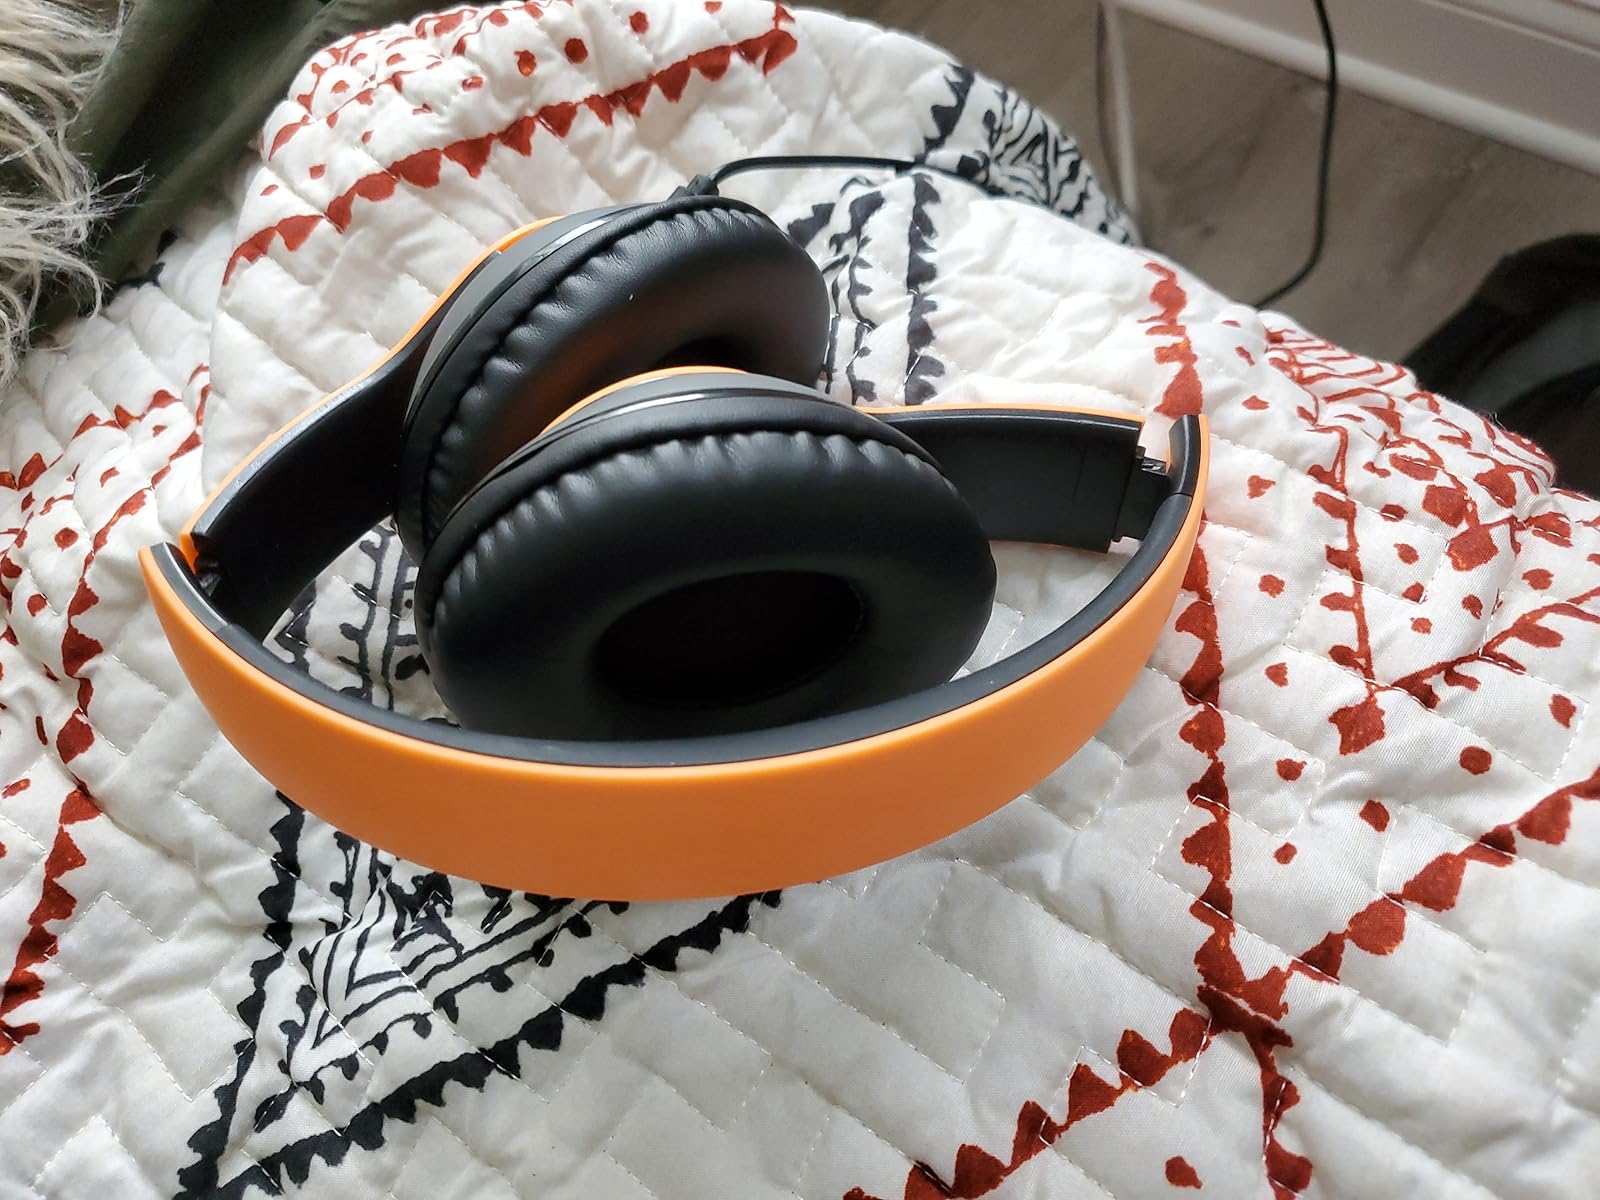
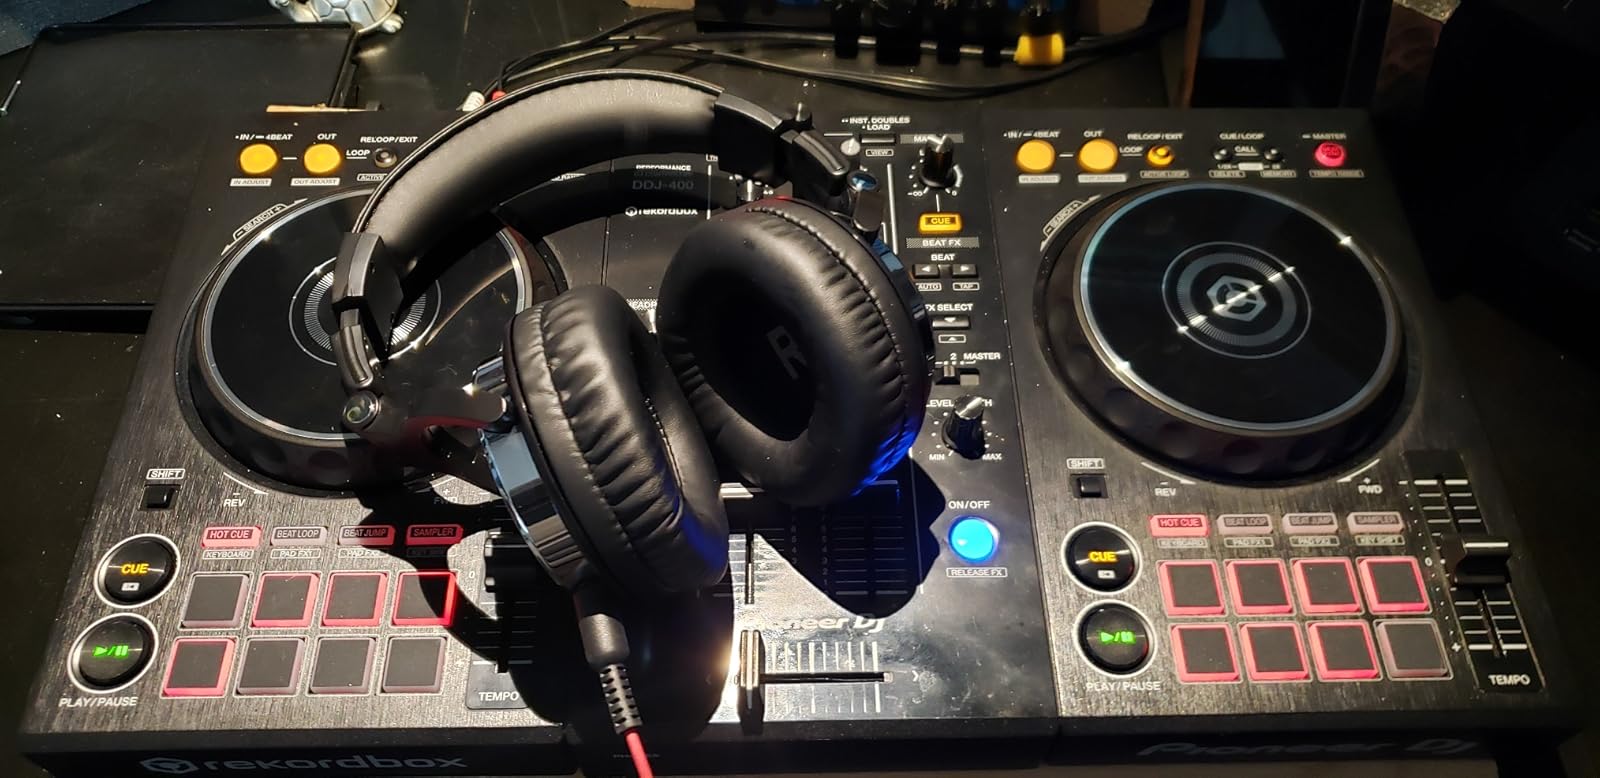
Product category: headphones
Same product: no